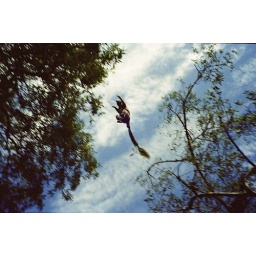
A Brown Lemur jumping from tree to tree in Berenty Nature Reserve. May 2006